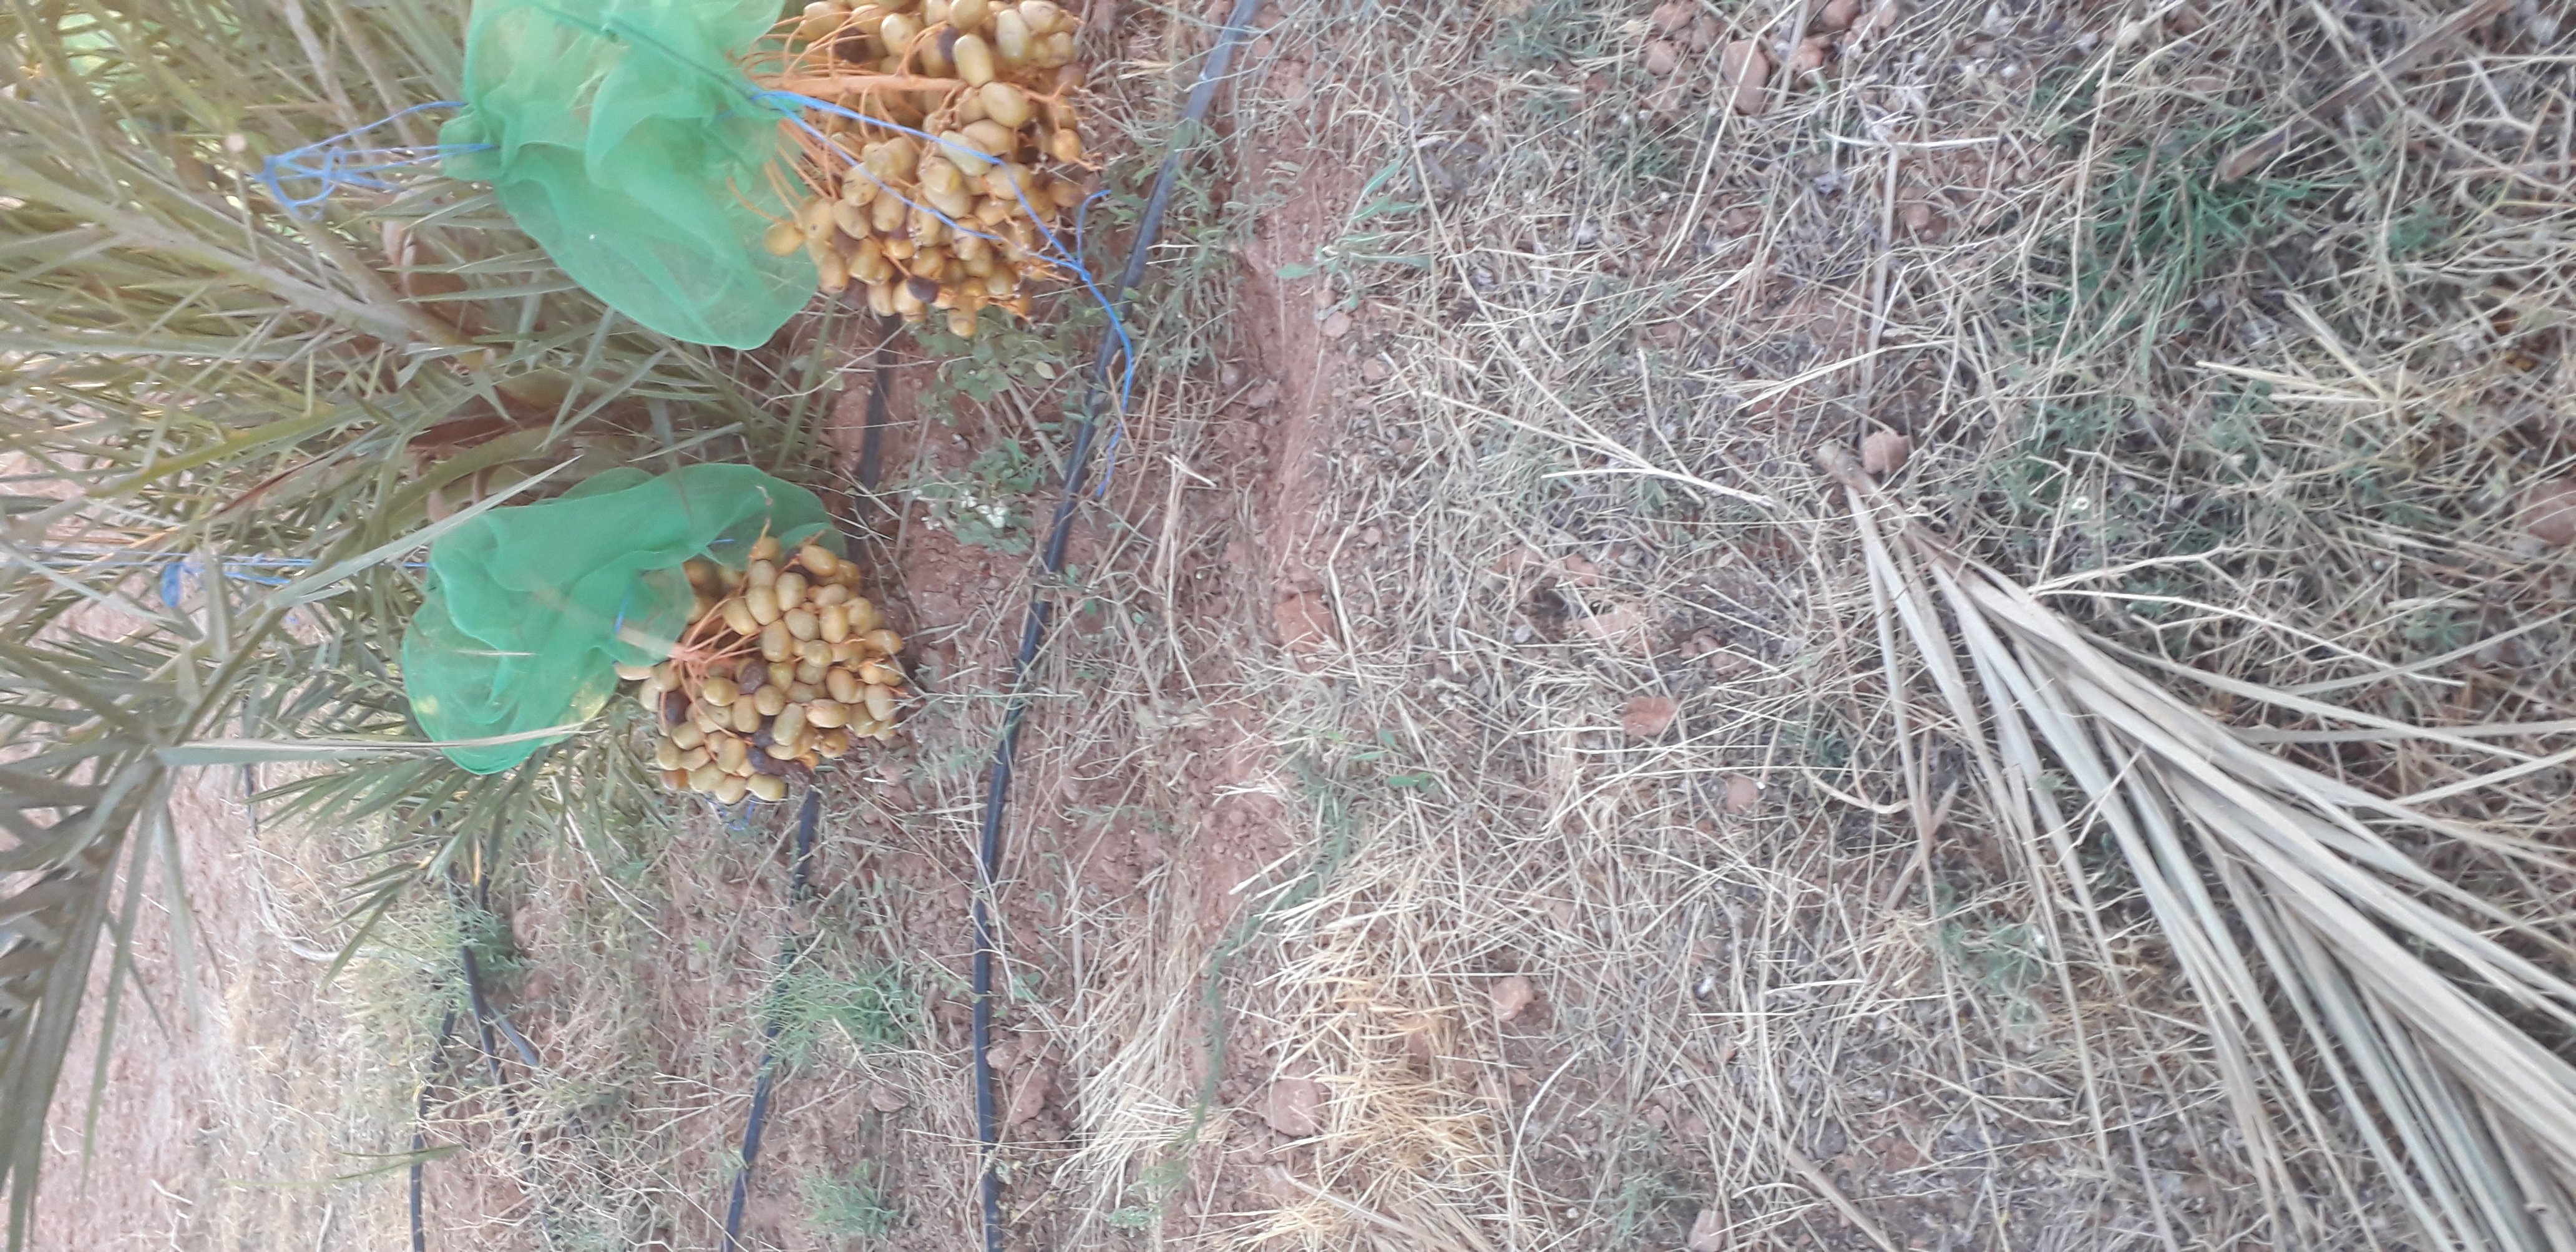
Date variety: Boufagous